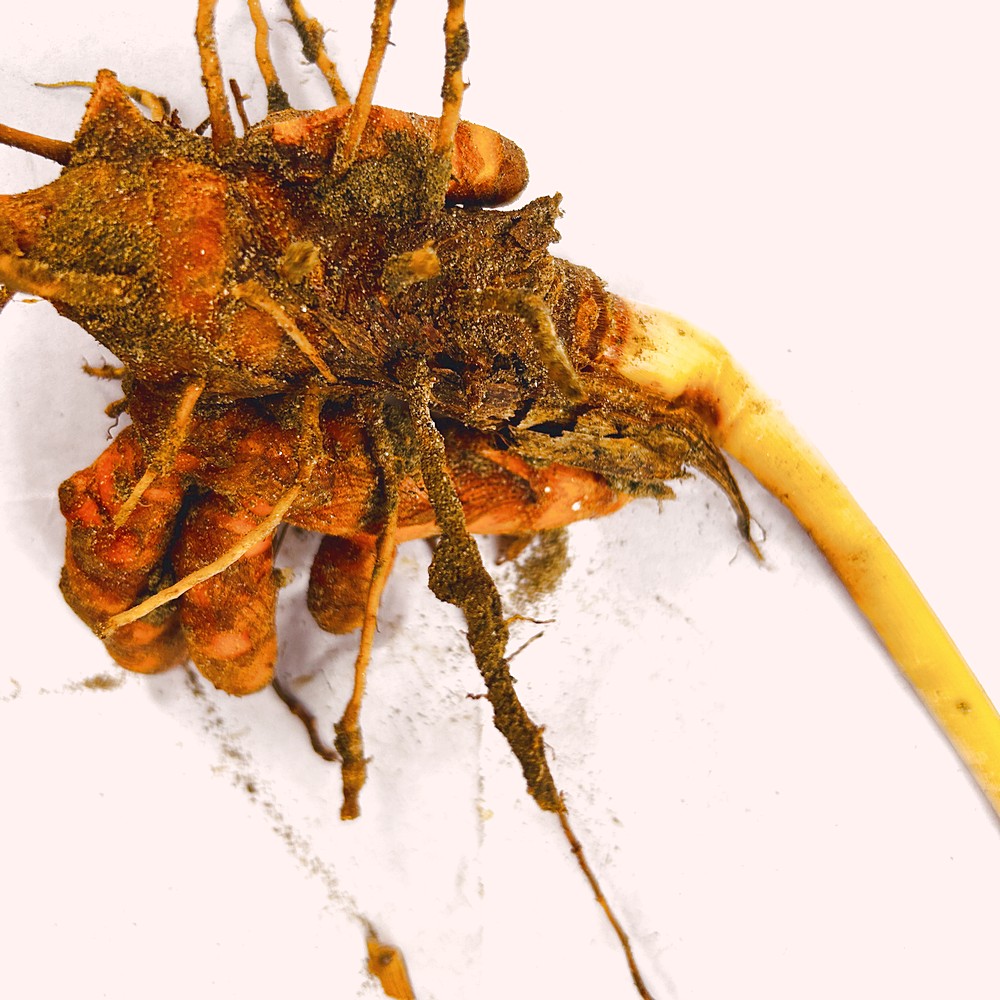
Label: Rhizome Healthy Root